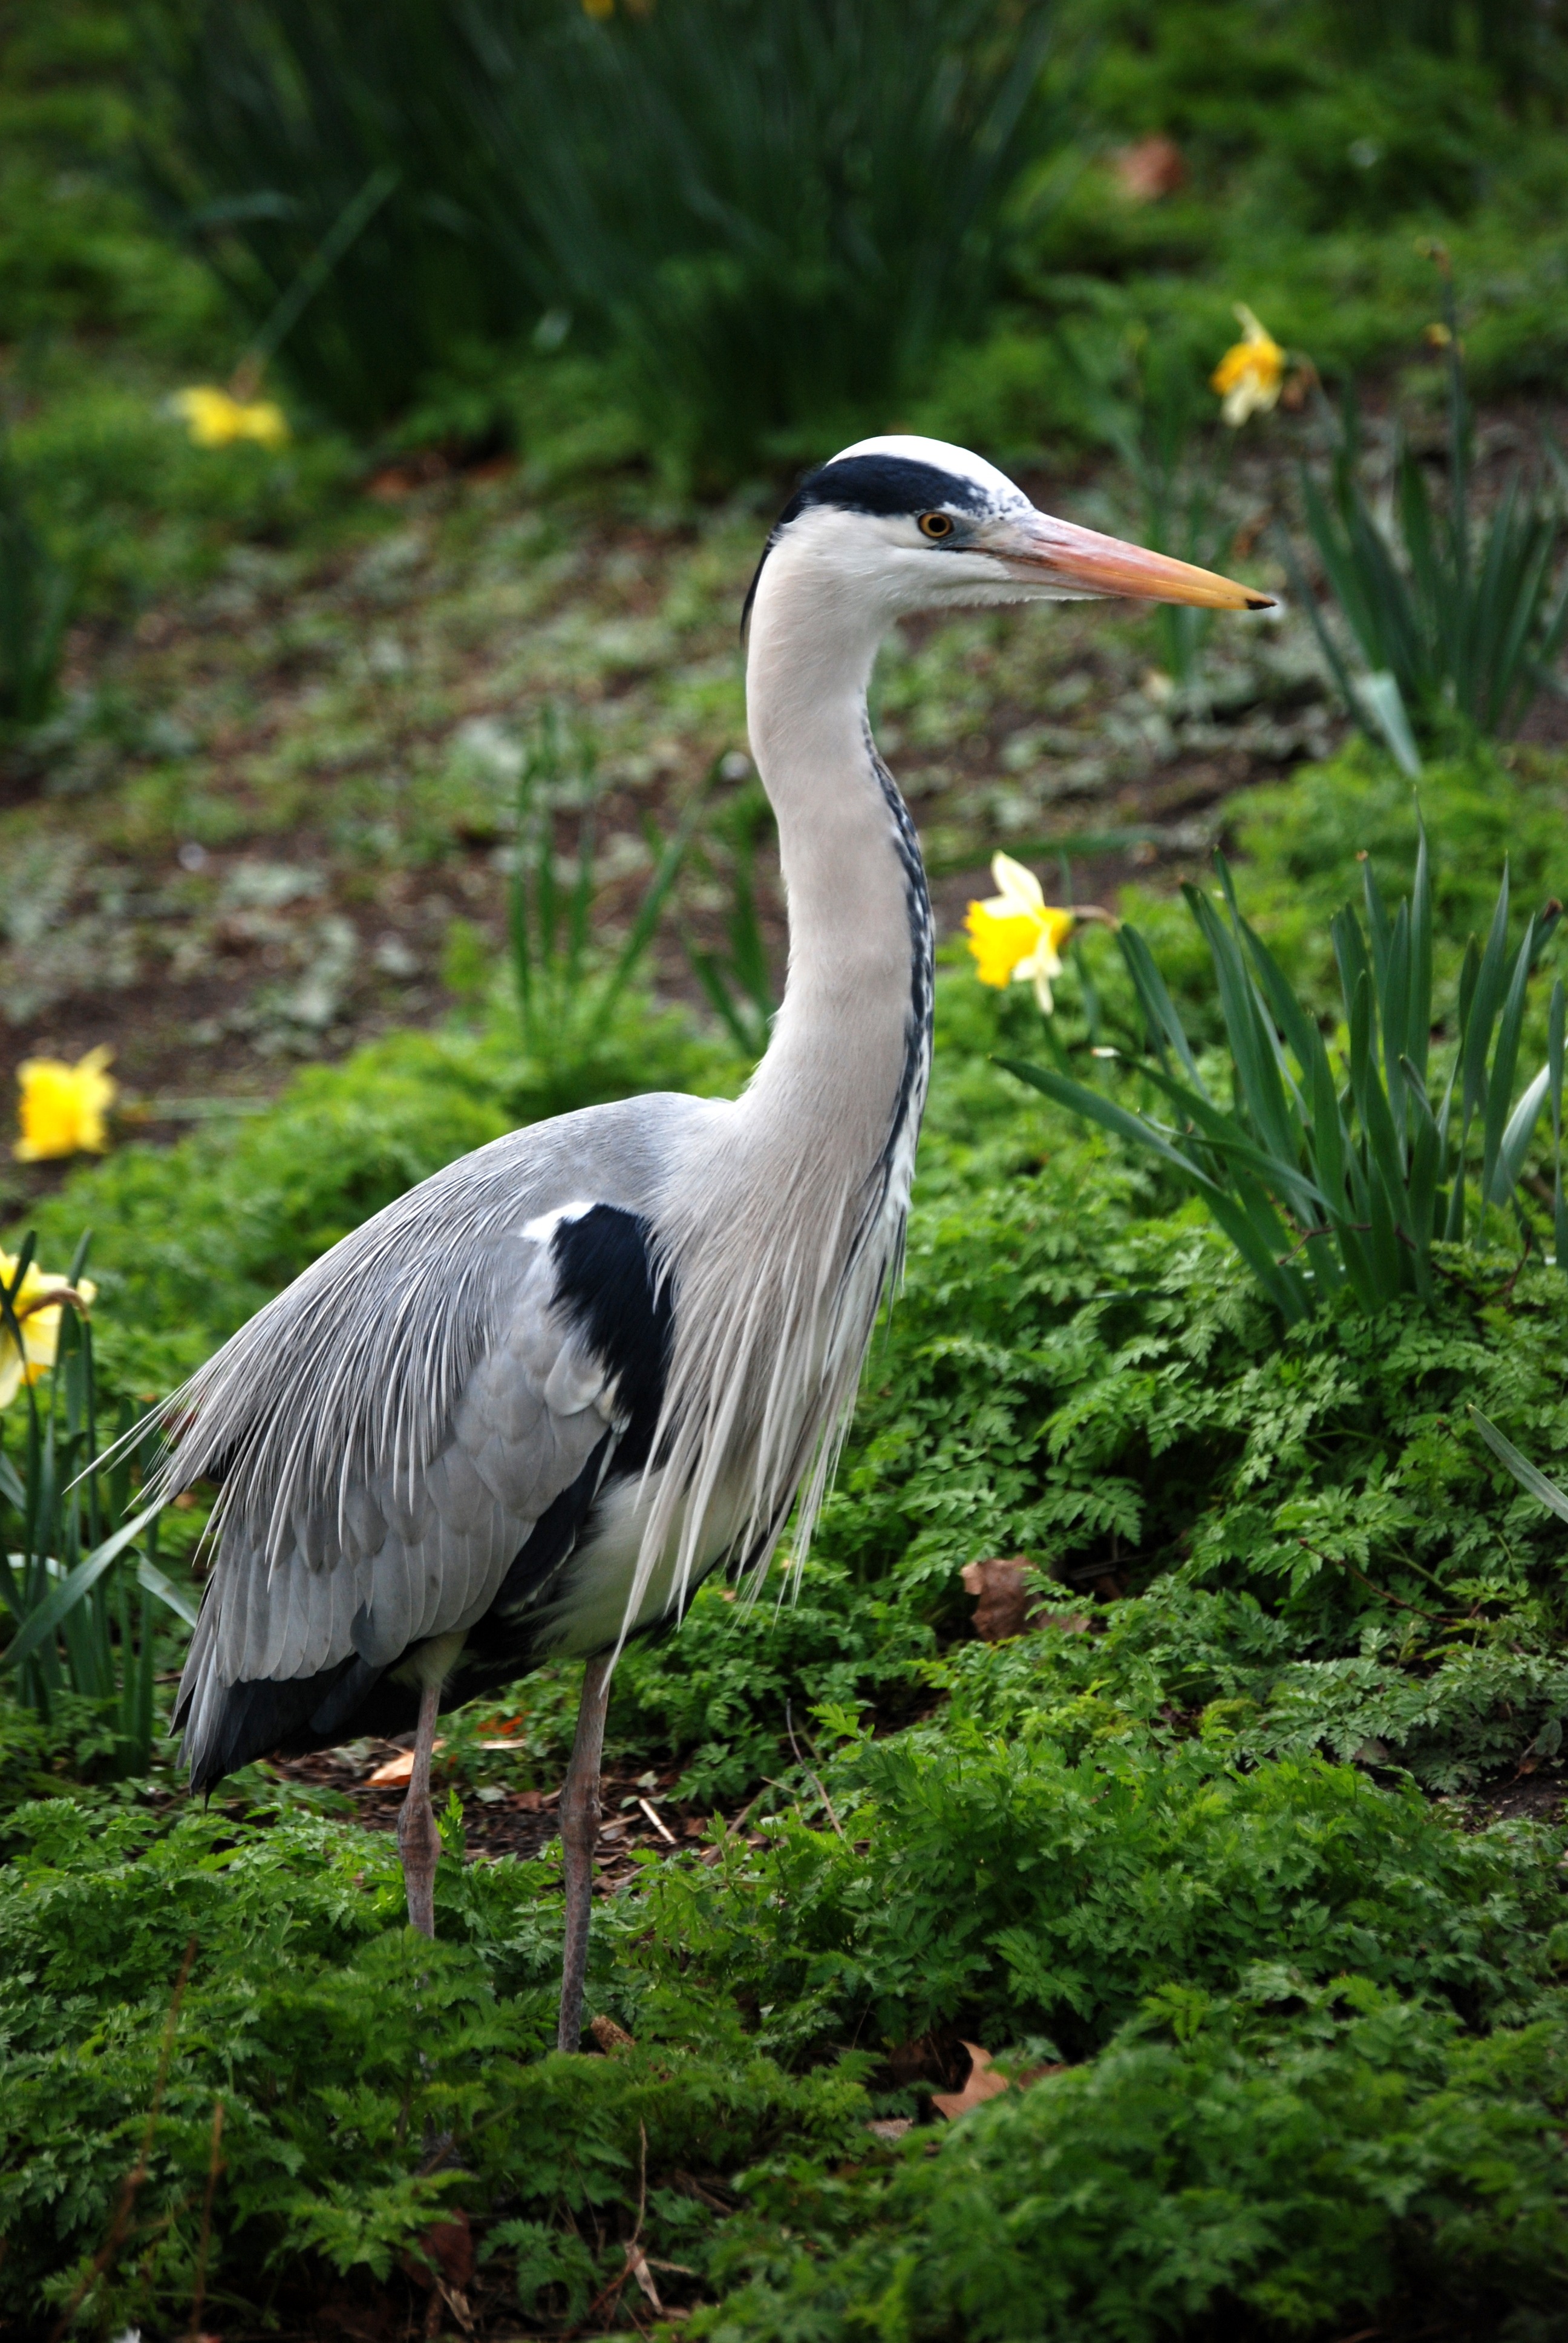
nature, outdoor, wilderness, bird, animal, fly, wildlife, wild, zoo, beak, mammal, freedom, feather, avian, fauna, majestic, close up, wings, vertebrate, creature, heron, grey heron, ardea cinerea, graceful